Nullah

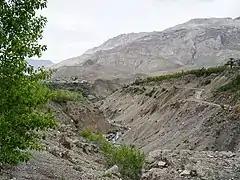
A nullah in Spiti, India

A nullah or nala (Hindustani or "nallah" in Punjabi) is an 'arm of the sea', stream, or watercourse, a steep narrow valley. Like the wadi of the Arabs, the nullah is characteristic of mountainous or hilly country where there is little rainfall.